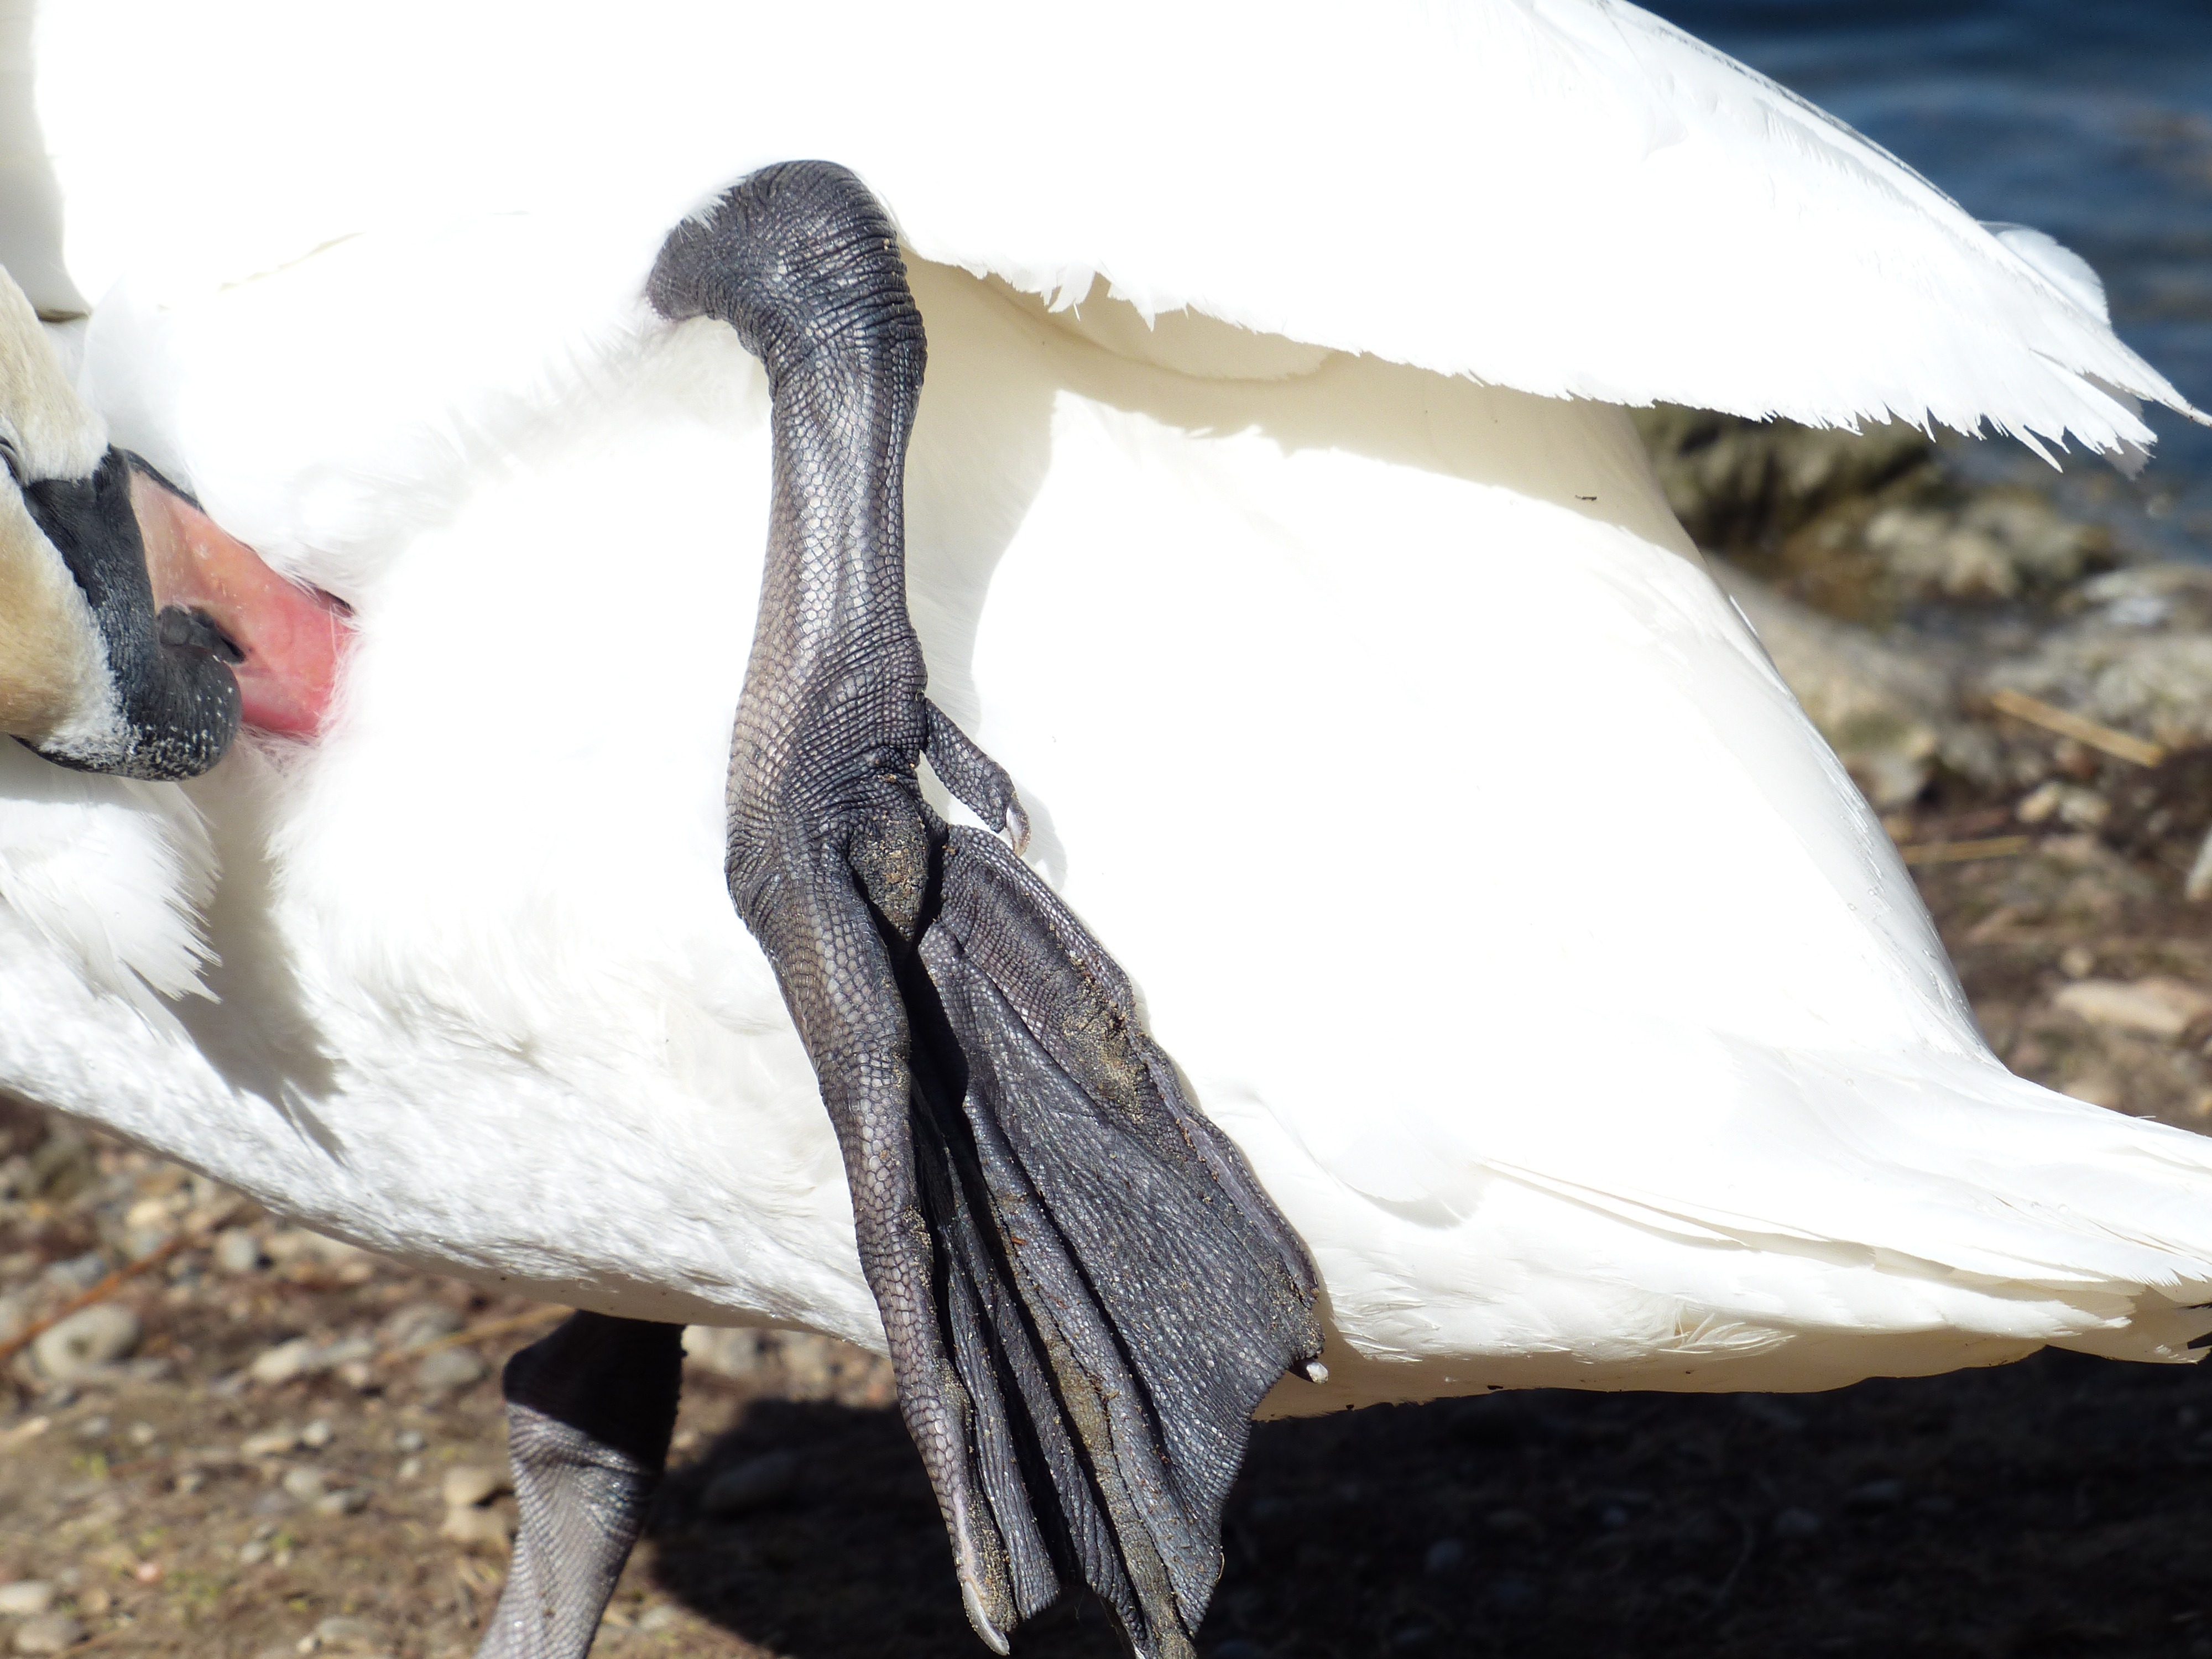
bird, wing, white, feet, animal, pelican, seabird, beak, clean, feather, fauna, stork, swan, anatidae, cygnus, vertebrate, beautiful, elegant, water bird, webs, duck bird, mute swan, cygnus olor, waddle, ciconiiformes, suliformes